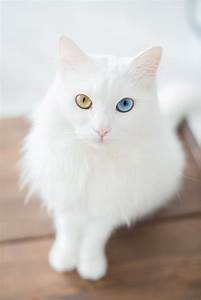
Label: cat